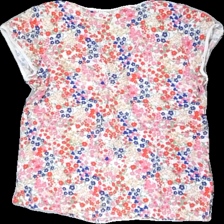
View: back
Type: Top
Category: Ladies
Brand: Isolde
Colors: Multicolor, Blue, Pink, Green
Material: 100% Viscose
Pattern: Floral print
Cut: Regular, C-collar
Size: XL
Season: Summer
Price range: <50
Recommended usage: Recycle